Abalos Undae

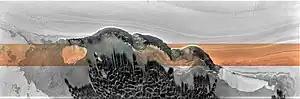
Abalos Undae dunes at Abalos Scopuli, the scarp of "Abalos Mensa". The ice layers on the cap and basal formations are also visible. The picture was taken by the HiRISE camera on board the Mars Reconnaissance Orbiter and was enhanced by NASA in RGB colour.

Abalos Undae (Latin for "Abalos Waves") is a dune field on Mars in the periphery of Planum Boreum, the Martian North pole. It is one of the officially named northern circumpolar dune fields, along with Olympia, Hyperboreae, and Siton Undae, and also one of the densest of the region. Its northernmost boundary is located in the southwest channel that separates the Abalos Colles formation from the main polar ice cap, and from there the dune field extends southwest all the way to the lowlands of Vastitas Borealis.